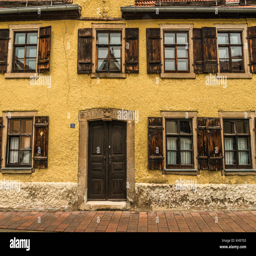
street scenes in the old medieval city